Joseph A. Dixon

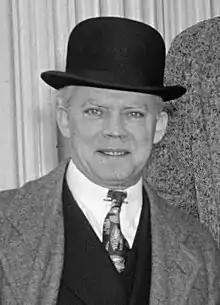
Leaving White House, March 7, 1938.

Joseph Andrew Dixon (June 3, 1879 – July 4, 1942) was a U.S. Representative from Ohio.